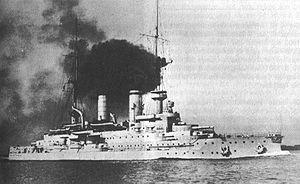
La classe Wittelsbach est une série de cinq cuirassés pré-Dreadnought construite au début du XXᵉ siècle pour la Marine impériale allemande. La construction des cinq cuirassés est achevée en 1904, date à laquelle ils rejoignent la Iʳᵉ escadre de la flotte de ligne allemande. Rendus très rapidement obsolètes au sein de la nouvelle Hochseeflotte après le lancement du nouveau type de cuirassé HMS Dreadnought de la Royal Navy en 1906, ils sont assignés, à l'aube de la Première Guerre mondiale, à un rôle limité en mer Baltique contre la Marine russe.
Le SMS Schwaben est le quatrième navire de la classe Wittelsbach de la marine impériale allemande qui en comprenait cinq. Il a été lancé en 1901.